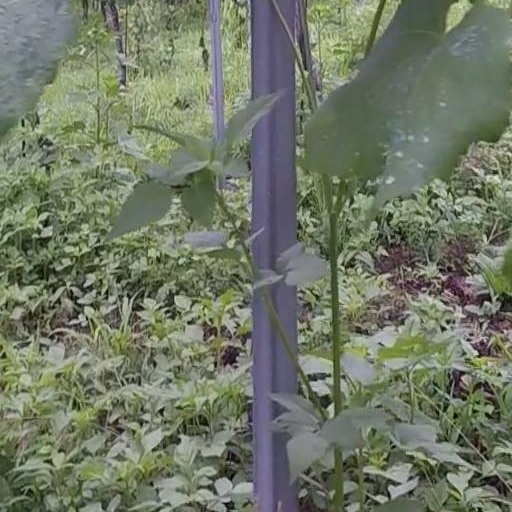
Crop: grape